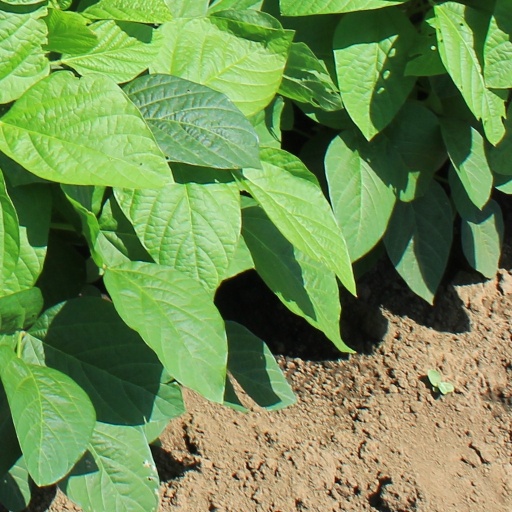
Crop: soybean